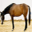
Label: horse